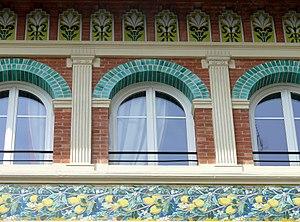
Paris 17ème arrondissement - Hôtel particulier 32 rue Eugène Flachat
La rue Eugène-Flachat est une voie du 17ᵉ arrondissement de Paris, en France.